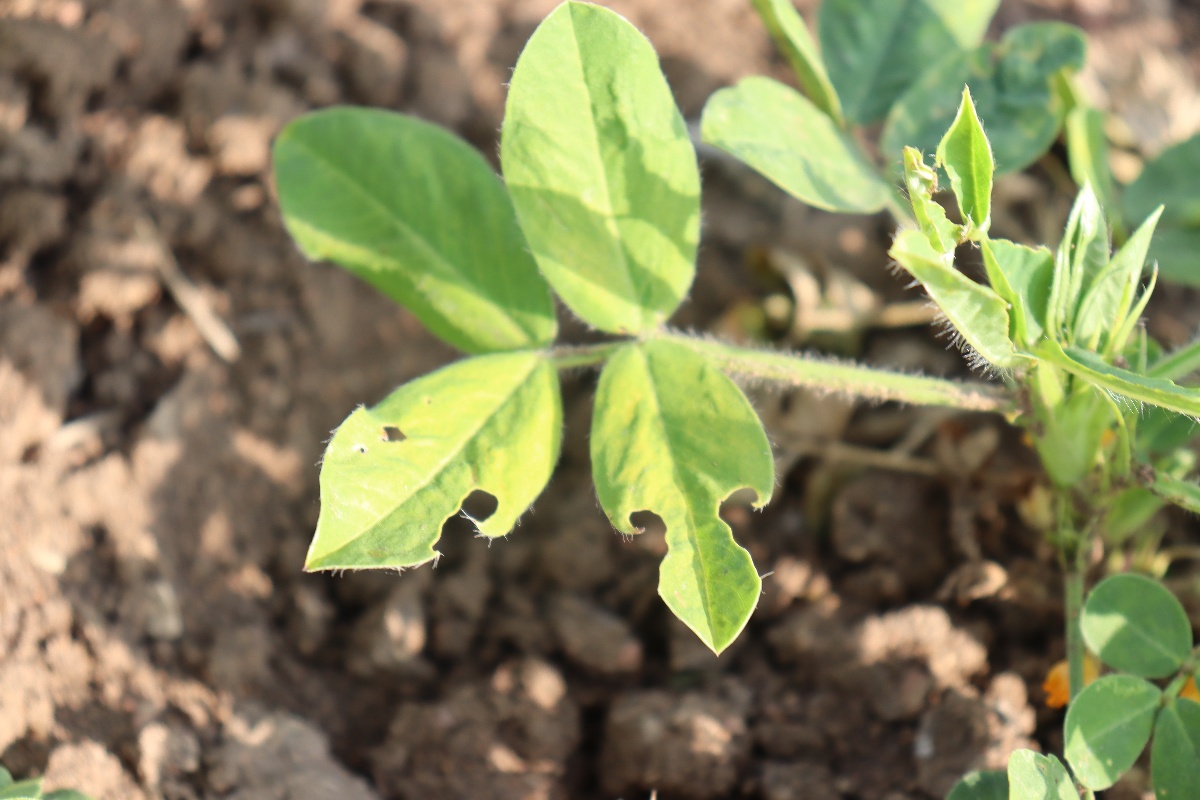
Label: nutrition deficiency